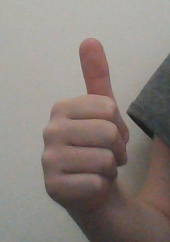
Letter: aleff